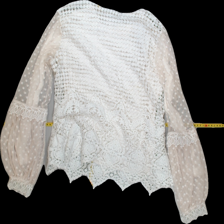
View: back
Type: Blouse
Category: Ladies
Brand: Not Applicable
Colors: White
Material: 100% Poly
Pattern: Lace
Cut: Regular, C-collar
Size: M
Season: All
Trend: No trend
Stains: Yes
Price range: <50
Recommended usage: Repair